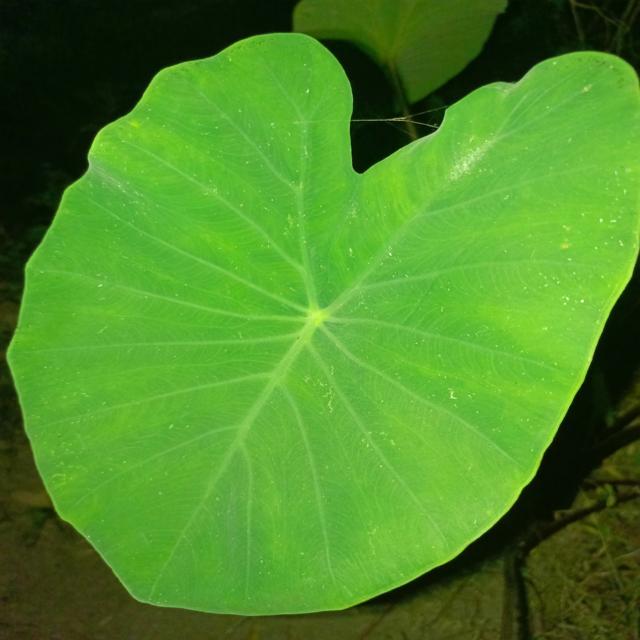
Label: Healthy